Marcus Daniell

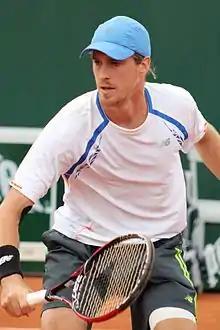
Daniell in 2015

Marcus Daniell (born 9 November 1989) is a New Zealand former professional tennis player. He reached his career-high ATP doubles ranking of world No. 34 on 29 January 2018 after reaching the quarterfinals of the Australian Open. He won a bronze medal in the men's doubles at the 2020 Summer Olympics, alongside Michael Venus.